Architecture of London

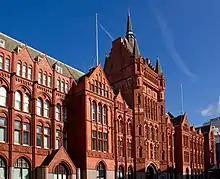
Holborn Bars (1876–1901), an example of Gothic-Revival in a large commercial building.

The most notable element of Wren's new cathedral is the 111-metre-high dome completed in 1710, described by Nicholaus Pevsner as "one of the most perfect in the world". It has become one of London's most enduring landmarks and was London's tallest building from 1710 until 1963 with the completion of the Millbank Tower. One of the most illusory aspects of the dome, as well as an integral part of its structure is the great difference in height between the inner and outer dome. The dome viewed from the inside is not the interior of outer dome viewed from the exterior, with the two being connected by a brick cone which supports the stone lantern on top and the timbers which horizontally support the lead cladding on the dome's exterior. The dome alongside the main west façade on Ludgate Hill, which utilises a double Corinthian order similar to Claude Perrault's façade at the Louvre (1665), is arguably more akin to Neoclassicism than the typical Baroque style found in continental Europe. However, English Baroque often deviated from the stereotype elements of the style in other European countries and other features of the cathedral such as the double towers on the main west façade, as well as much of the ornate exterior decoration are undeniably Baroque in character. The interior was originally relatively plain with most of the internal surfaces being originally composed of bare Portland Stone and white plaster, while the inner dome was painted as it is today. The ornate mosaics concentrated around the high altar and quire were in fact added much later by William Blake Richmond between 1891 and 1904 in a Byzantine-influenced style.